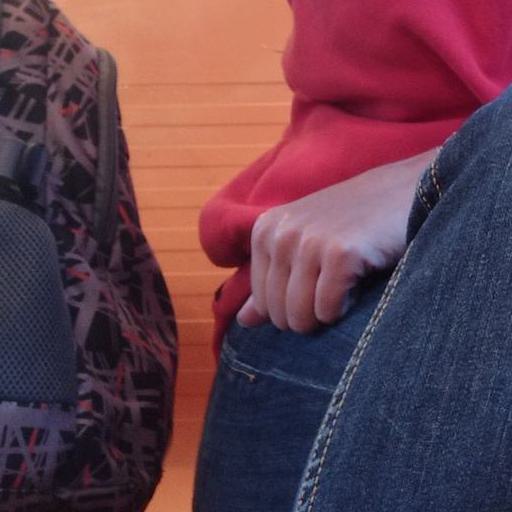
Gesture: no_gesture